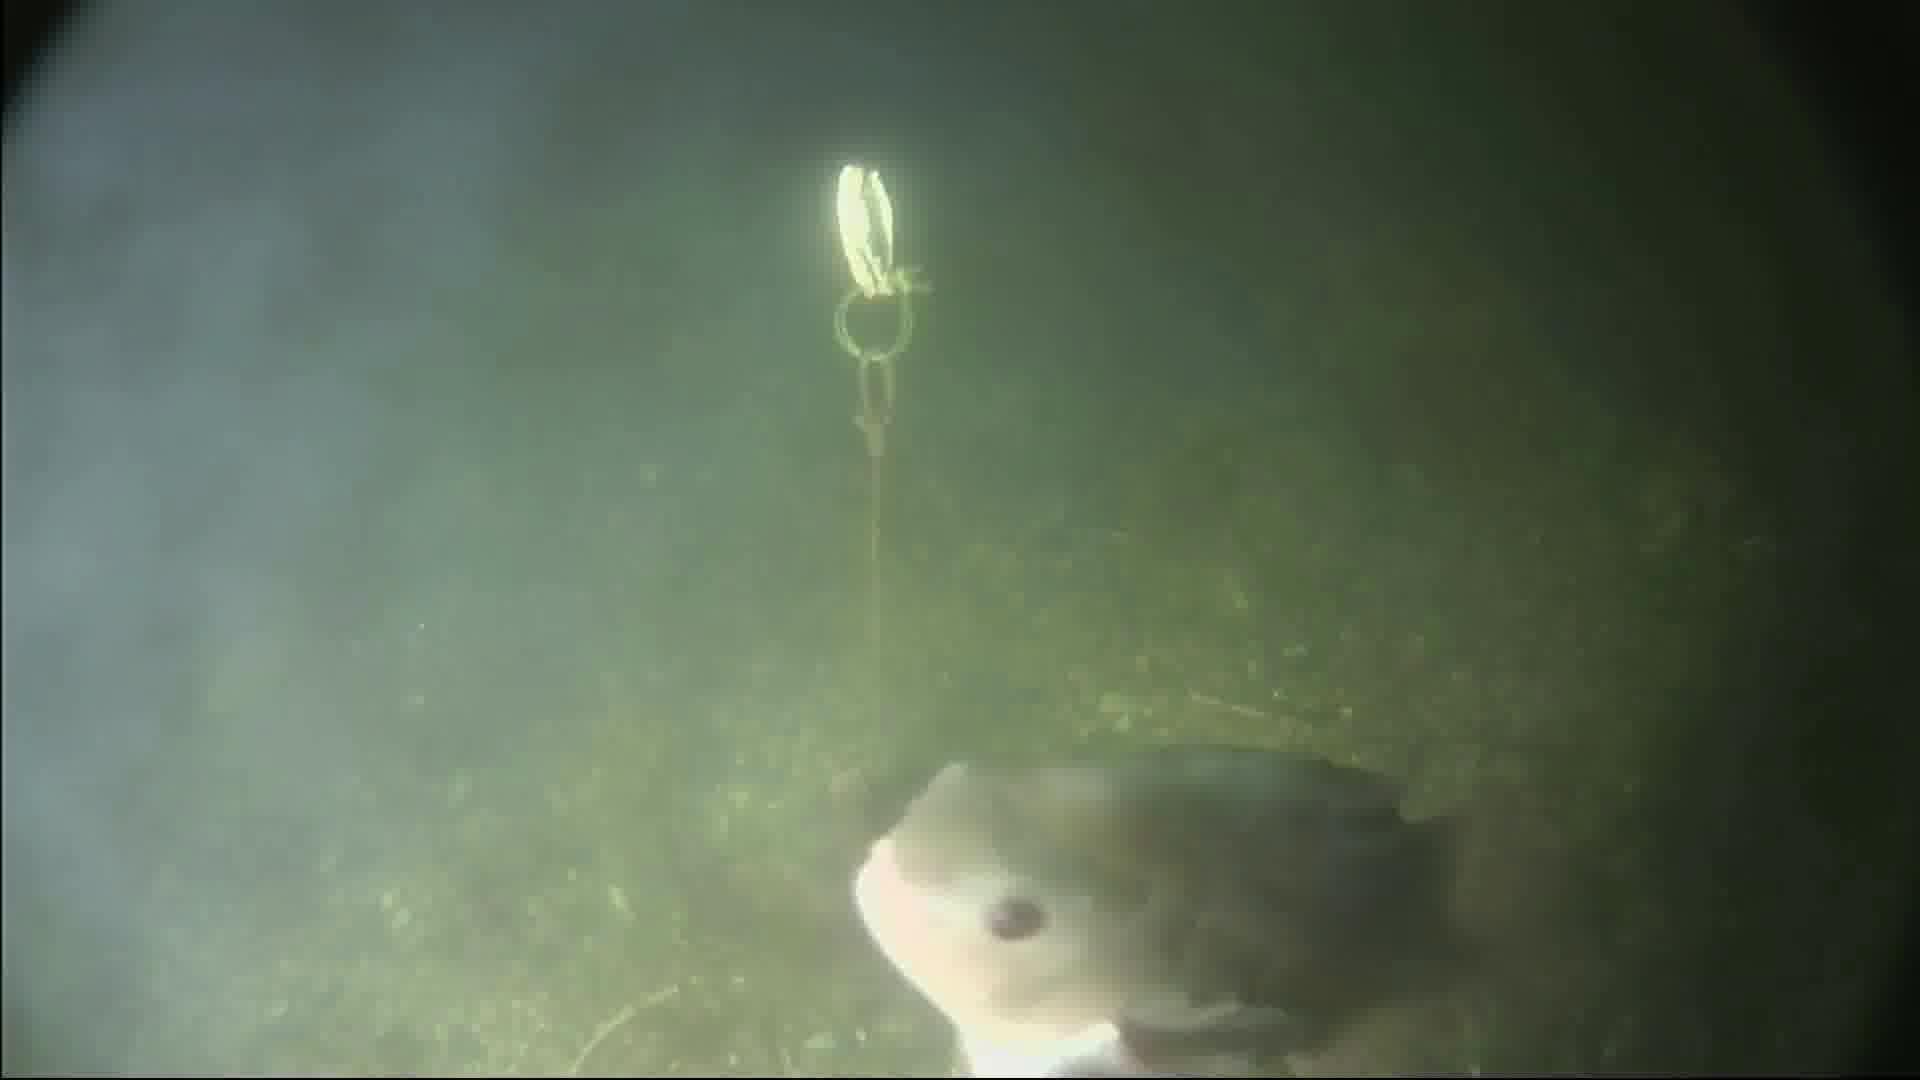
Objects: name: fish